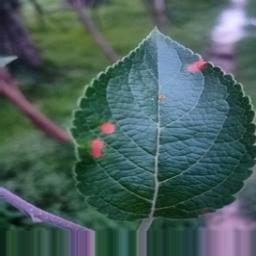
Label: Alternaria